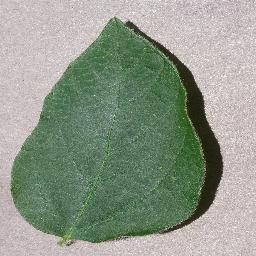
Label: Soybean___healthy